Press freedom under the Restoration

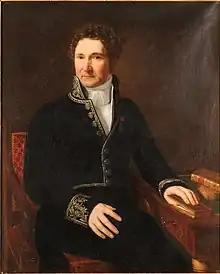
Jean-Baptiste Sylvère Gay, viscount of Martignac (1778 -1832)

The assassination of the Duke of Berry by Louis Pierre Louvel on February 13, 1820 led to a gradual decline in press freedom. The Ultra-royalists, followed by the moderates, decided to join forces with the aim of muzzling the liberal doctrines deemed responsible for the Duke of Berry's death and thus destroying this fanaticism at its very roots, forcing Élie Decazes to resign on February 20, 1820 in favor of the moderate Richelieu. On February 28, 1820, the Ultras in power, with a majority thanks to the moderates, passed the laws of exception by 136 votes to 74, considerably reducing the power of the press through the use of censorship. The law was passed on March 30, 1820, by 136 votes to 109.